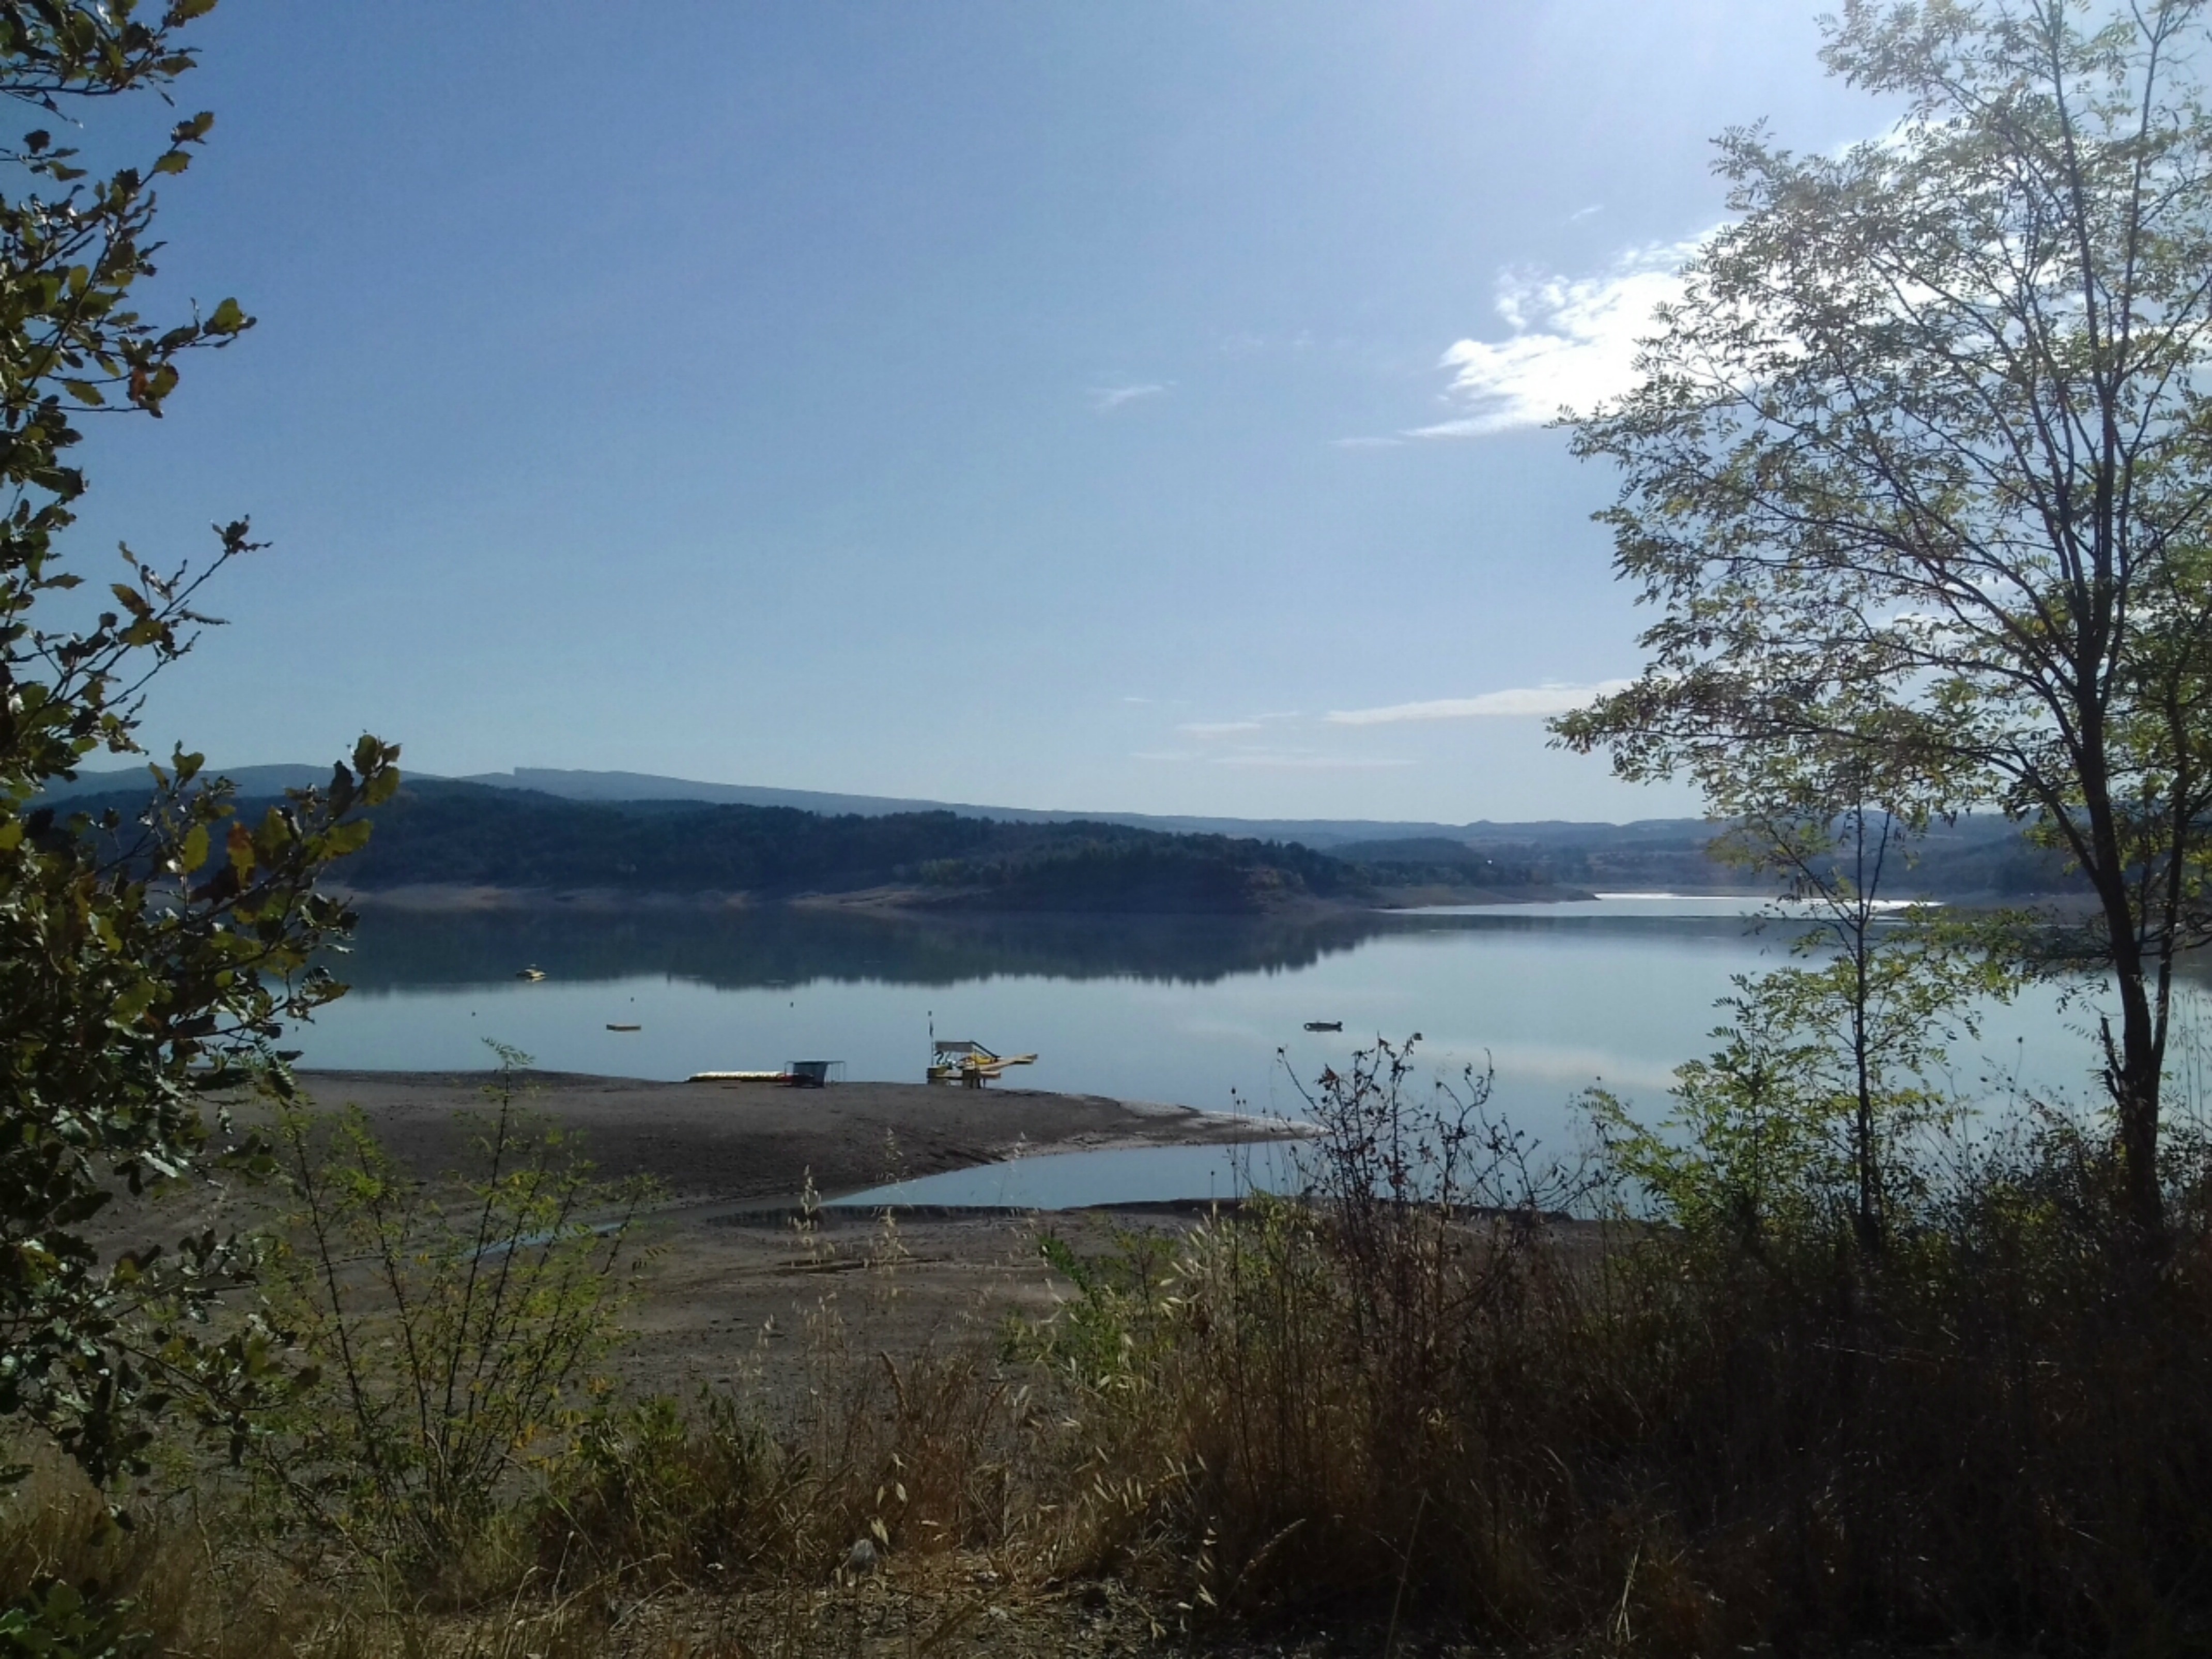
sea, coast, tree, wilderness, mountain, lake, bay, reservoir, body of water, loch